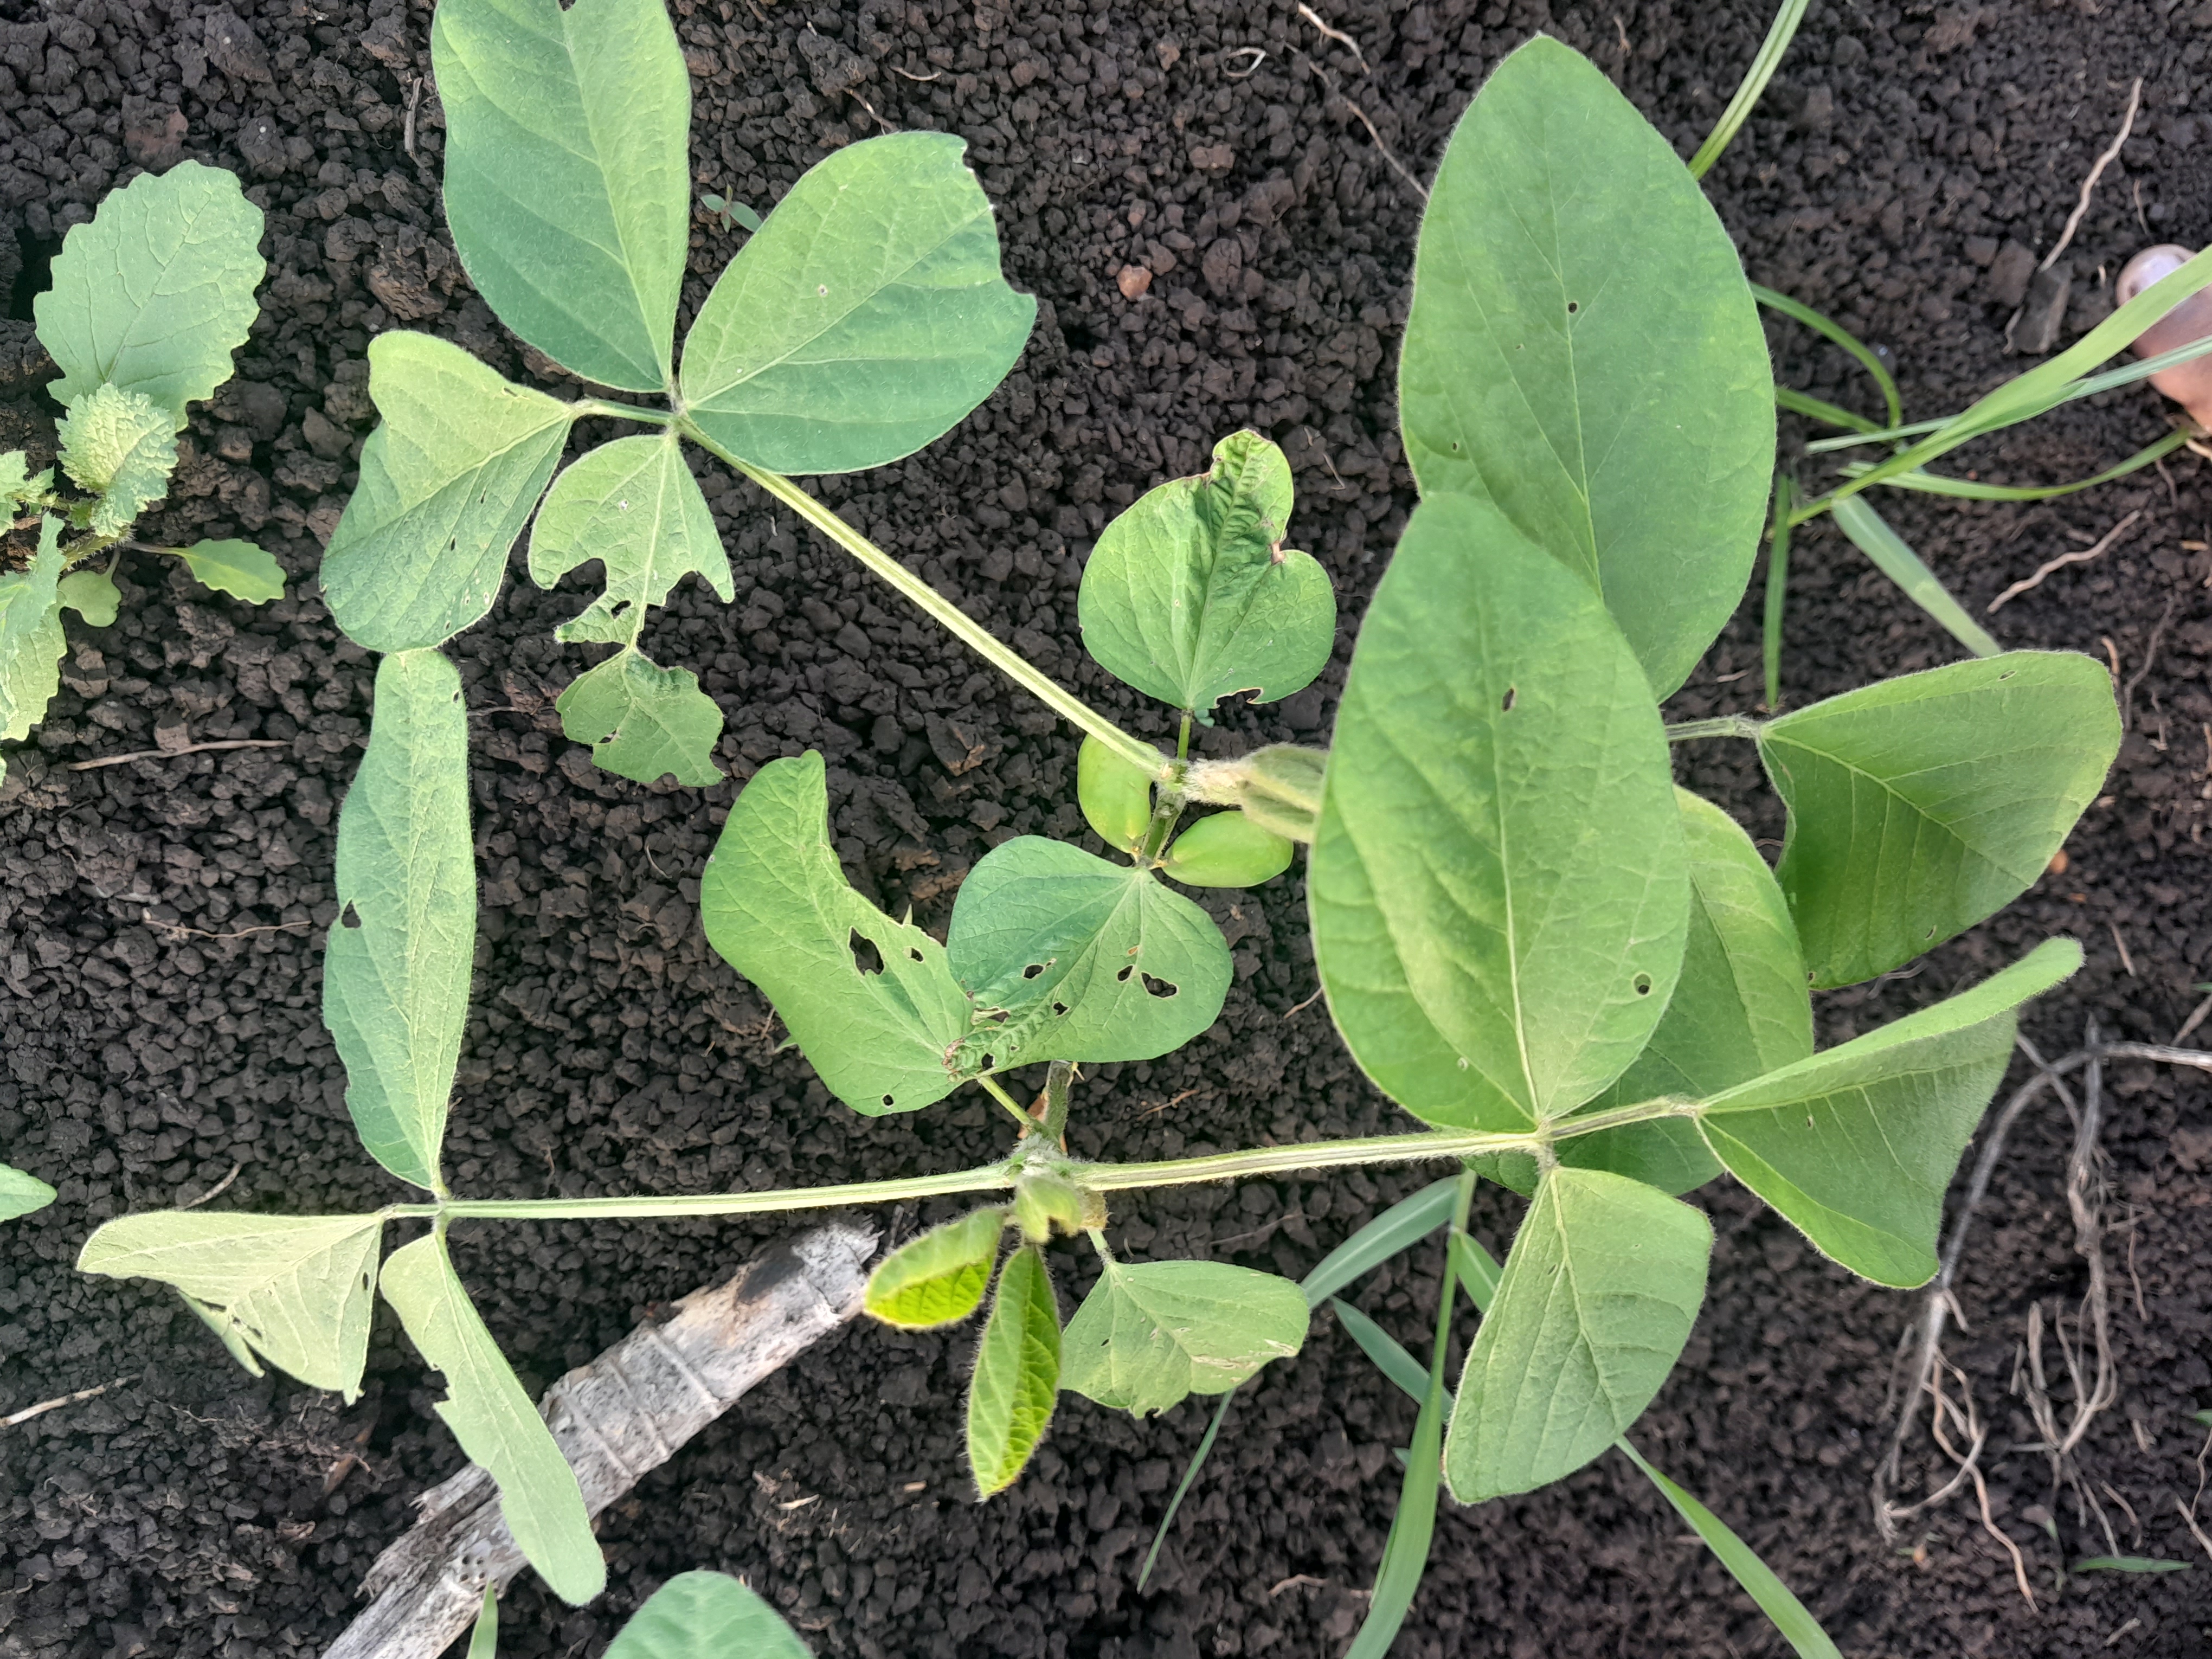
Label: Healthy